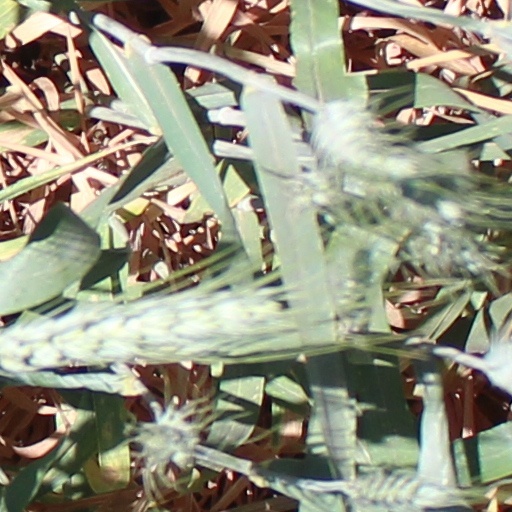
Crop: wheat